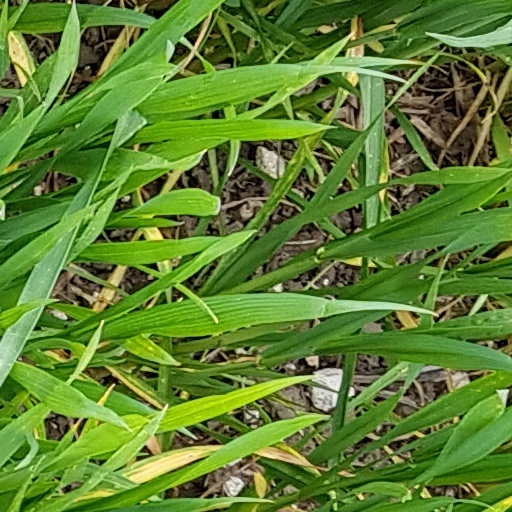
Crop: wheat